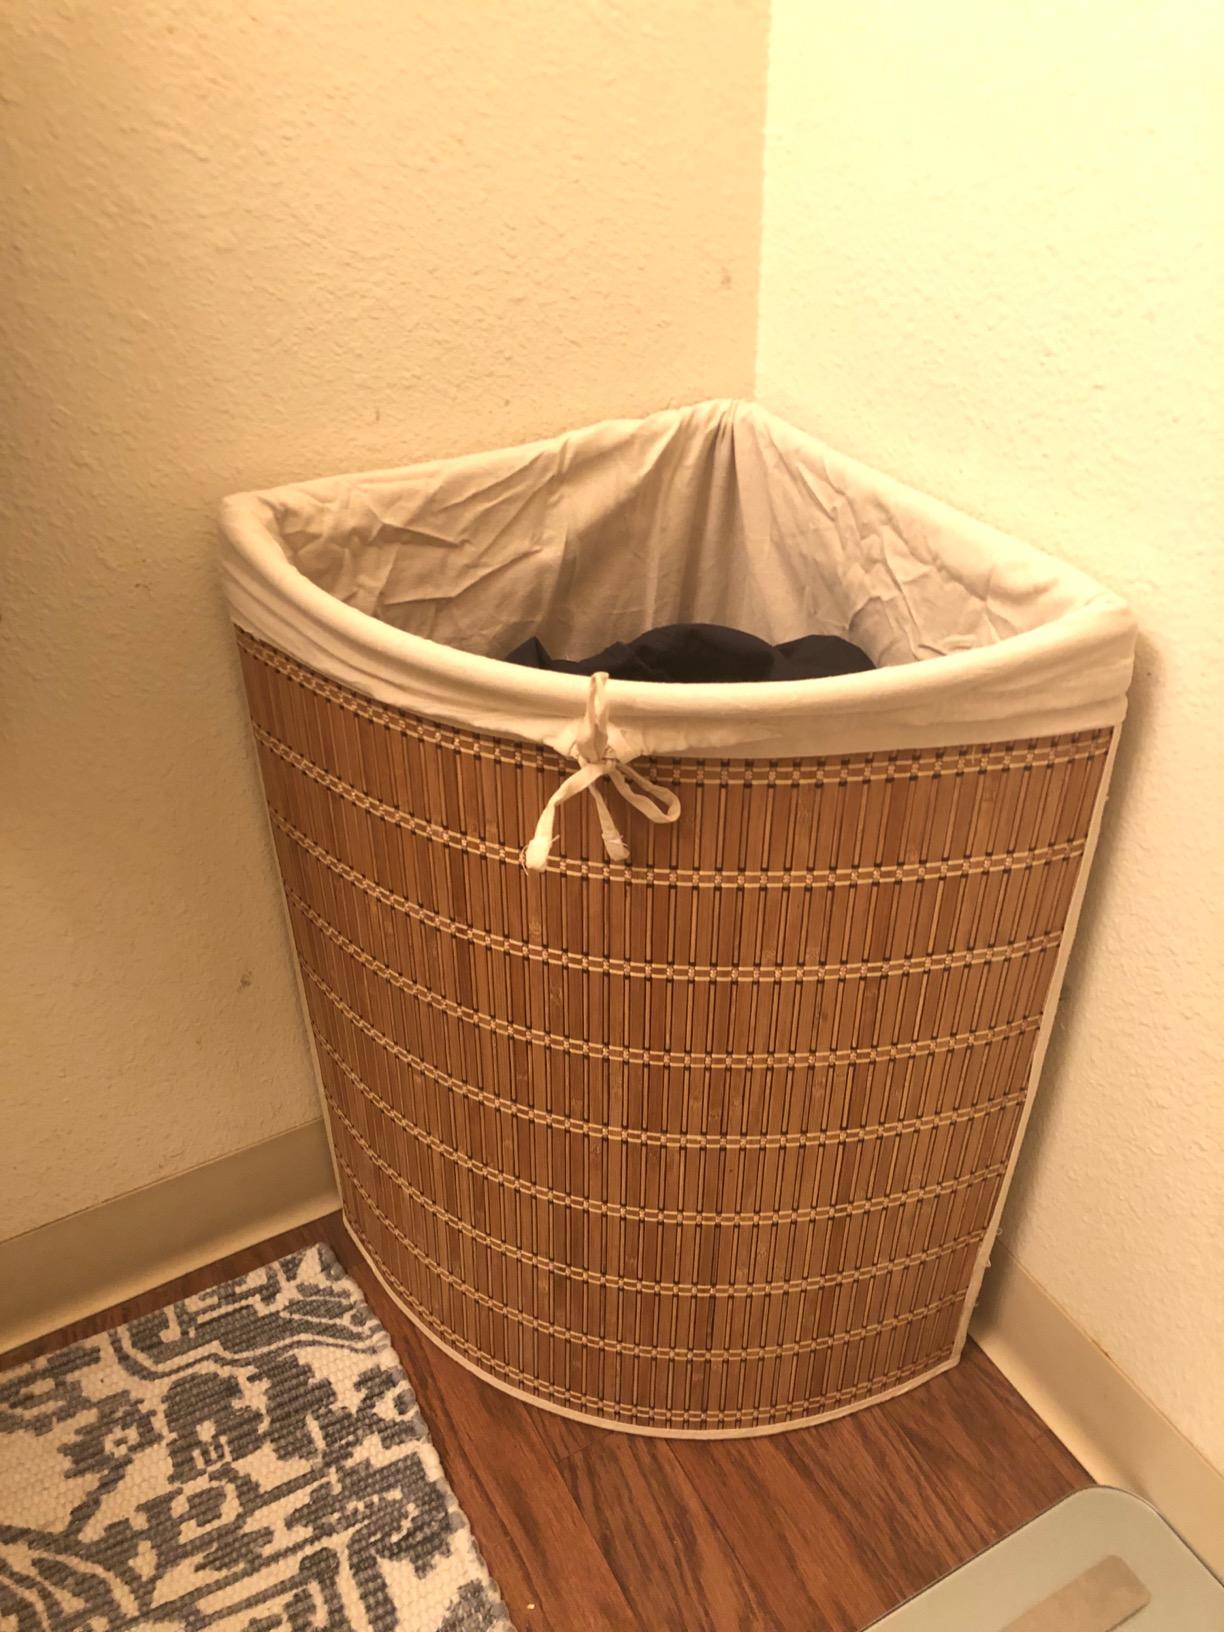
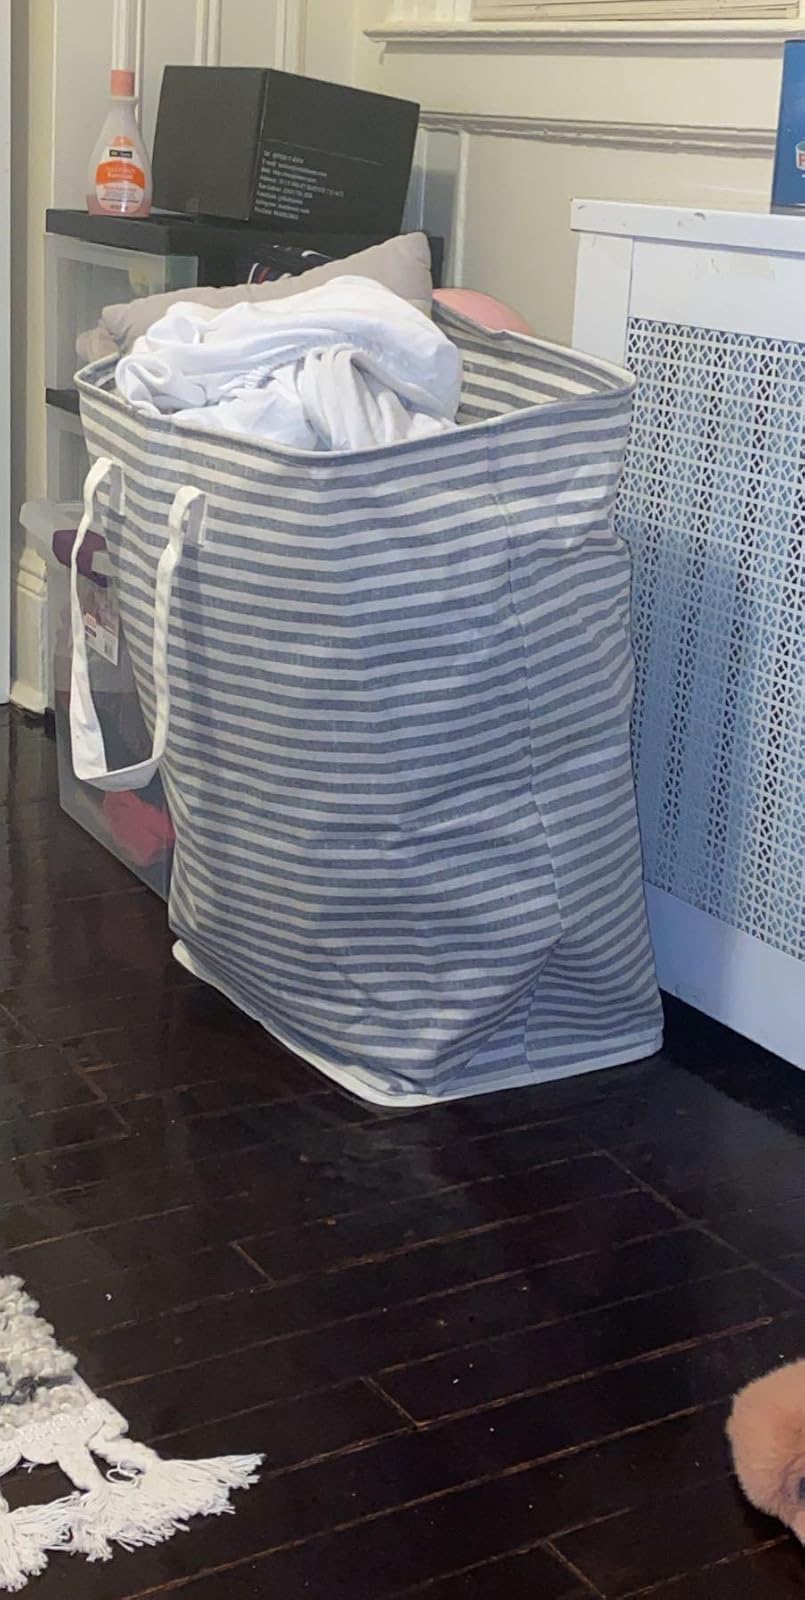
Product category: items_hamper
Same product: no